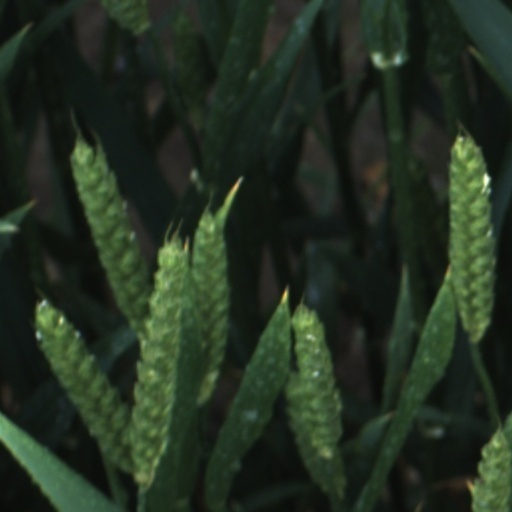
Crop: wheat